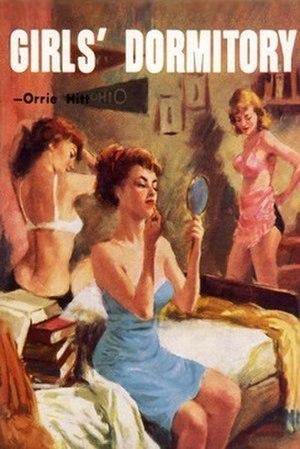
Couverture de ""Girls' Dormitory"" par Orrie Hitt, 1958. Illustration par Clement Micarelli."
Orrie Edwin Hitt, né le 27 octobre 1916 à Roscoe dans l'État de New York et décédé le 7 décembre 1975 à Montrose, est un écrivain américain.